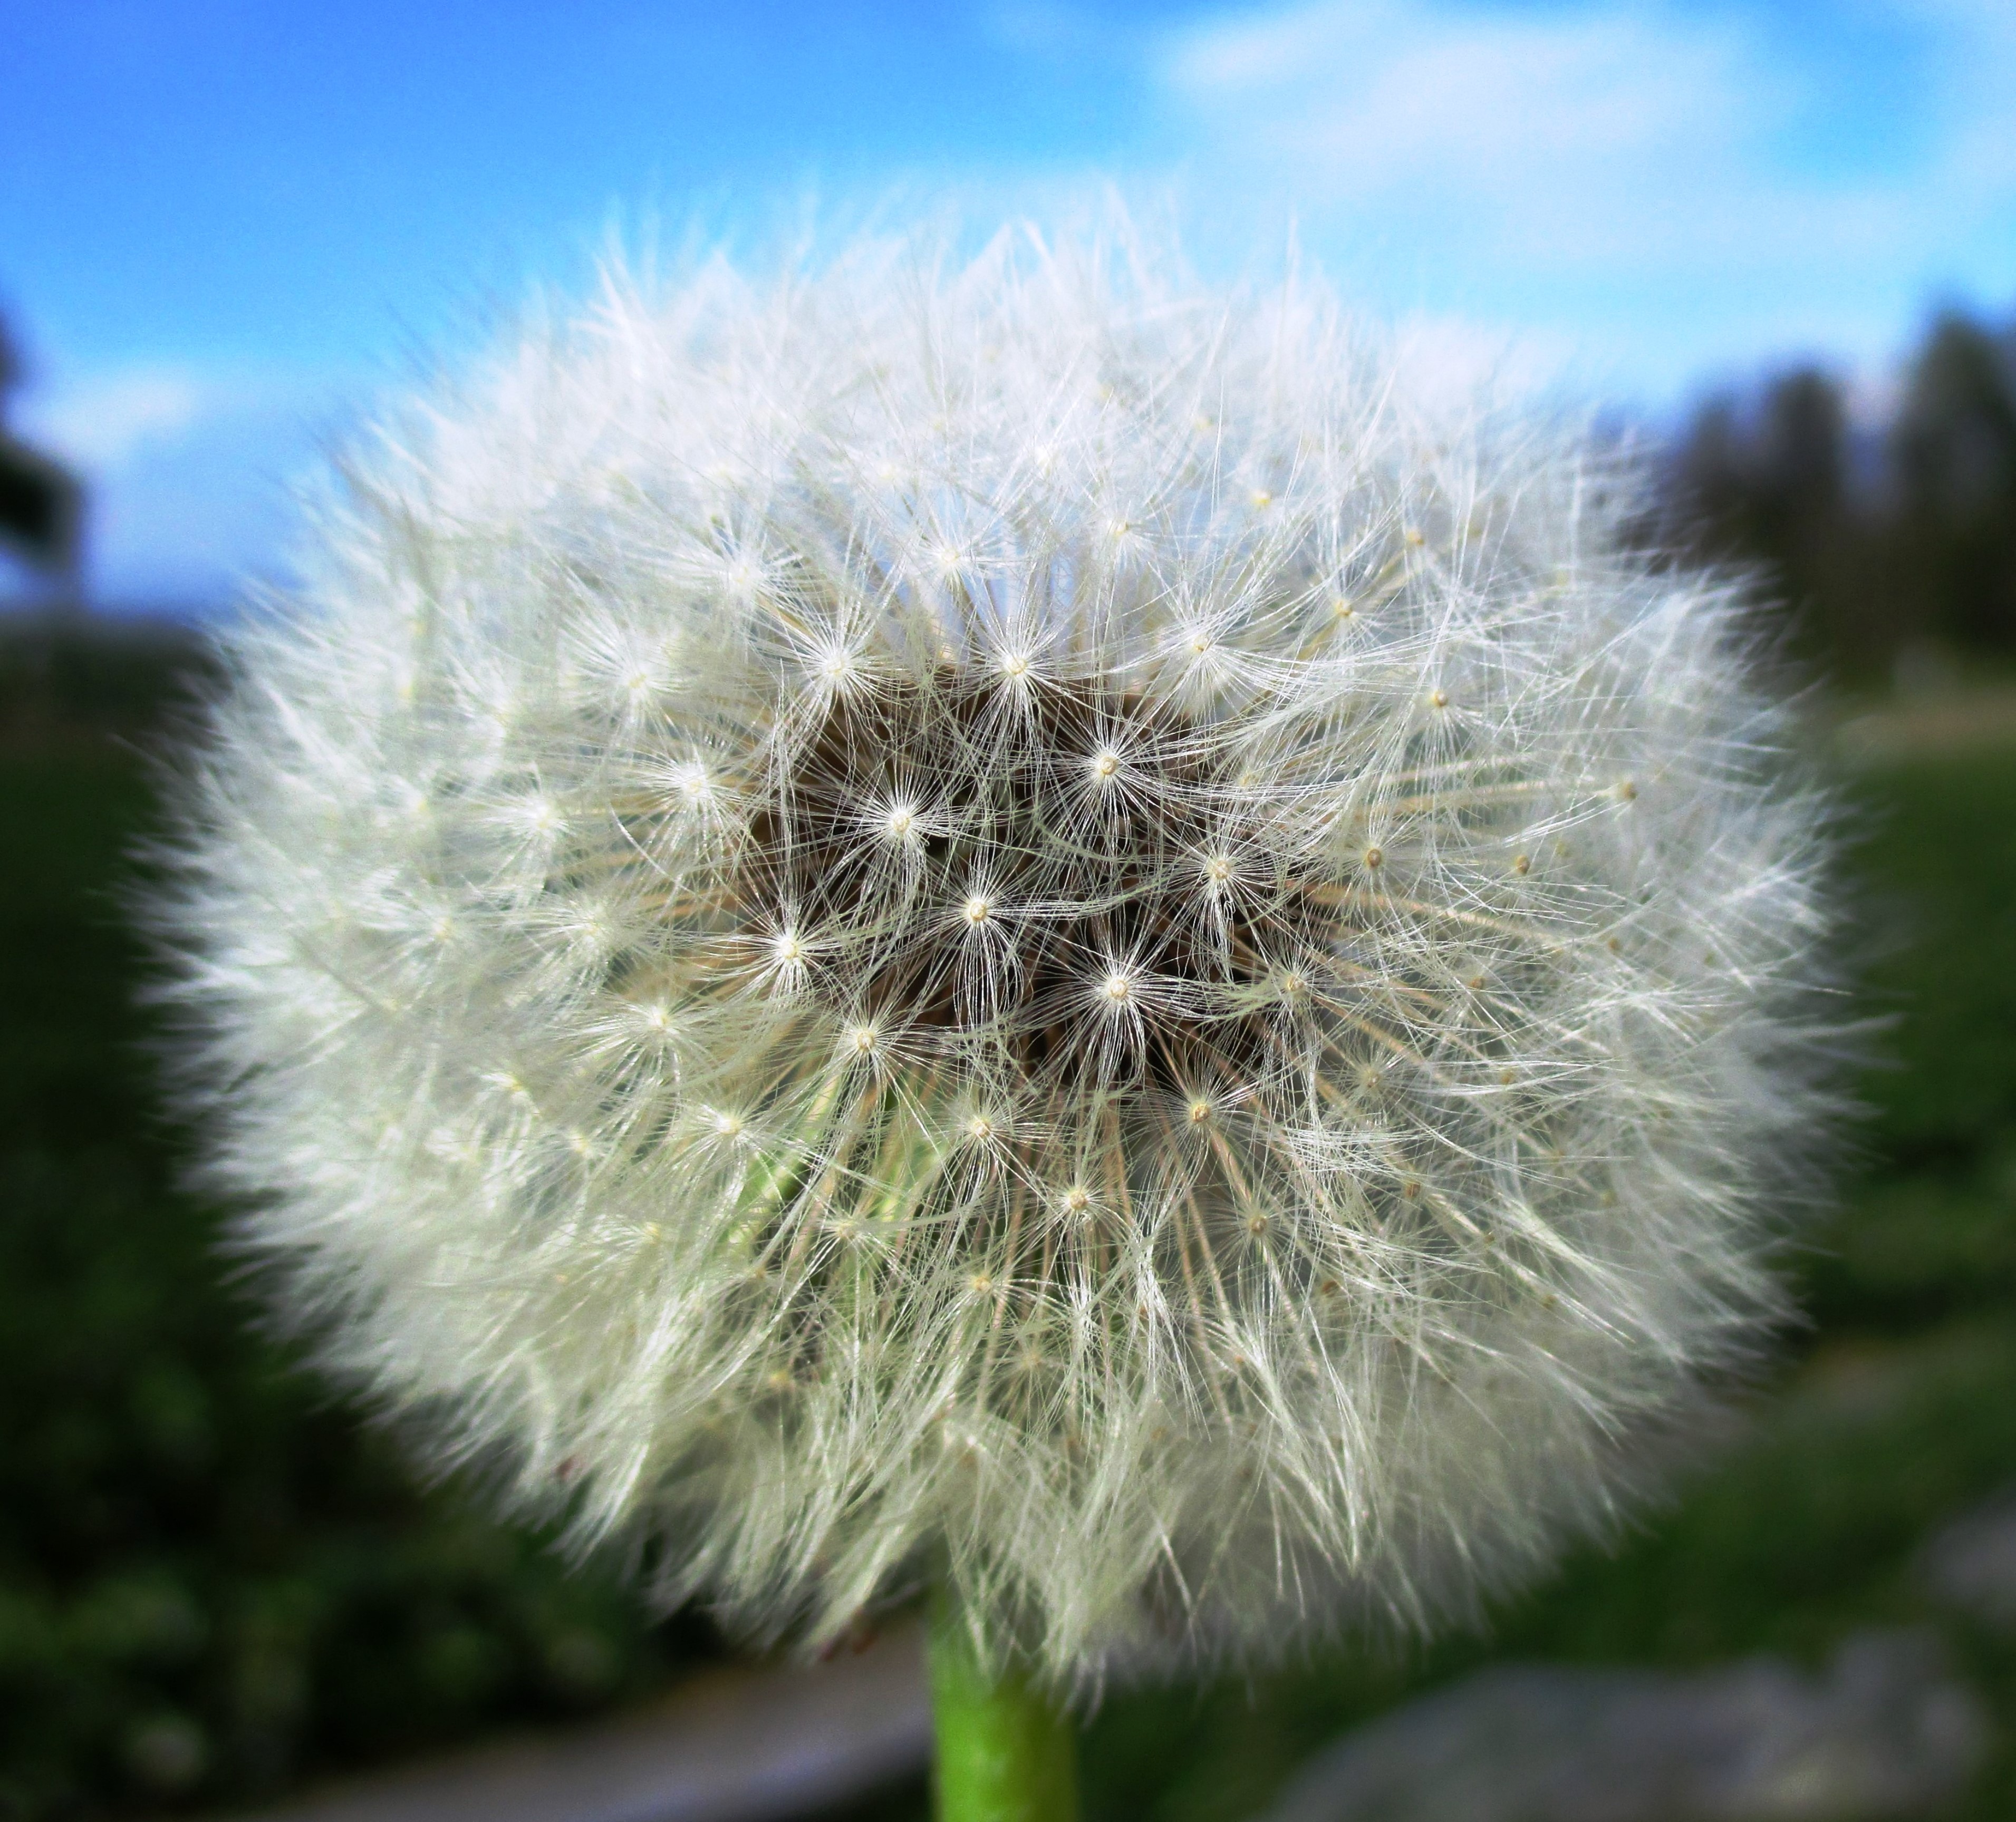
nature, grass, plant, field, dandelion, flower, botany, close, flora, close up, roadside, thistle, macro photography, flowering plant, daisy family, plant stem, land plant, thorns spines and prickles